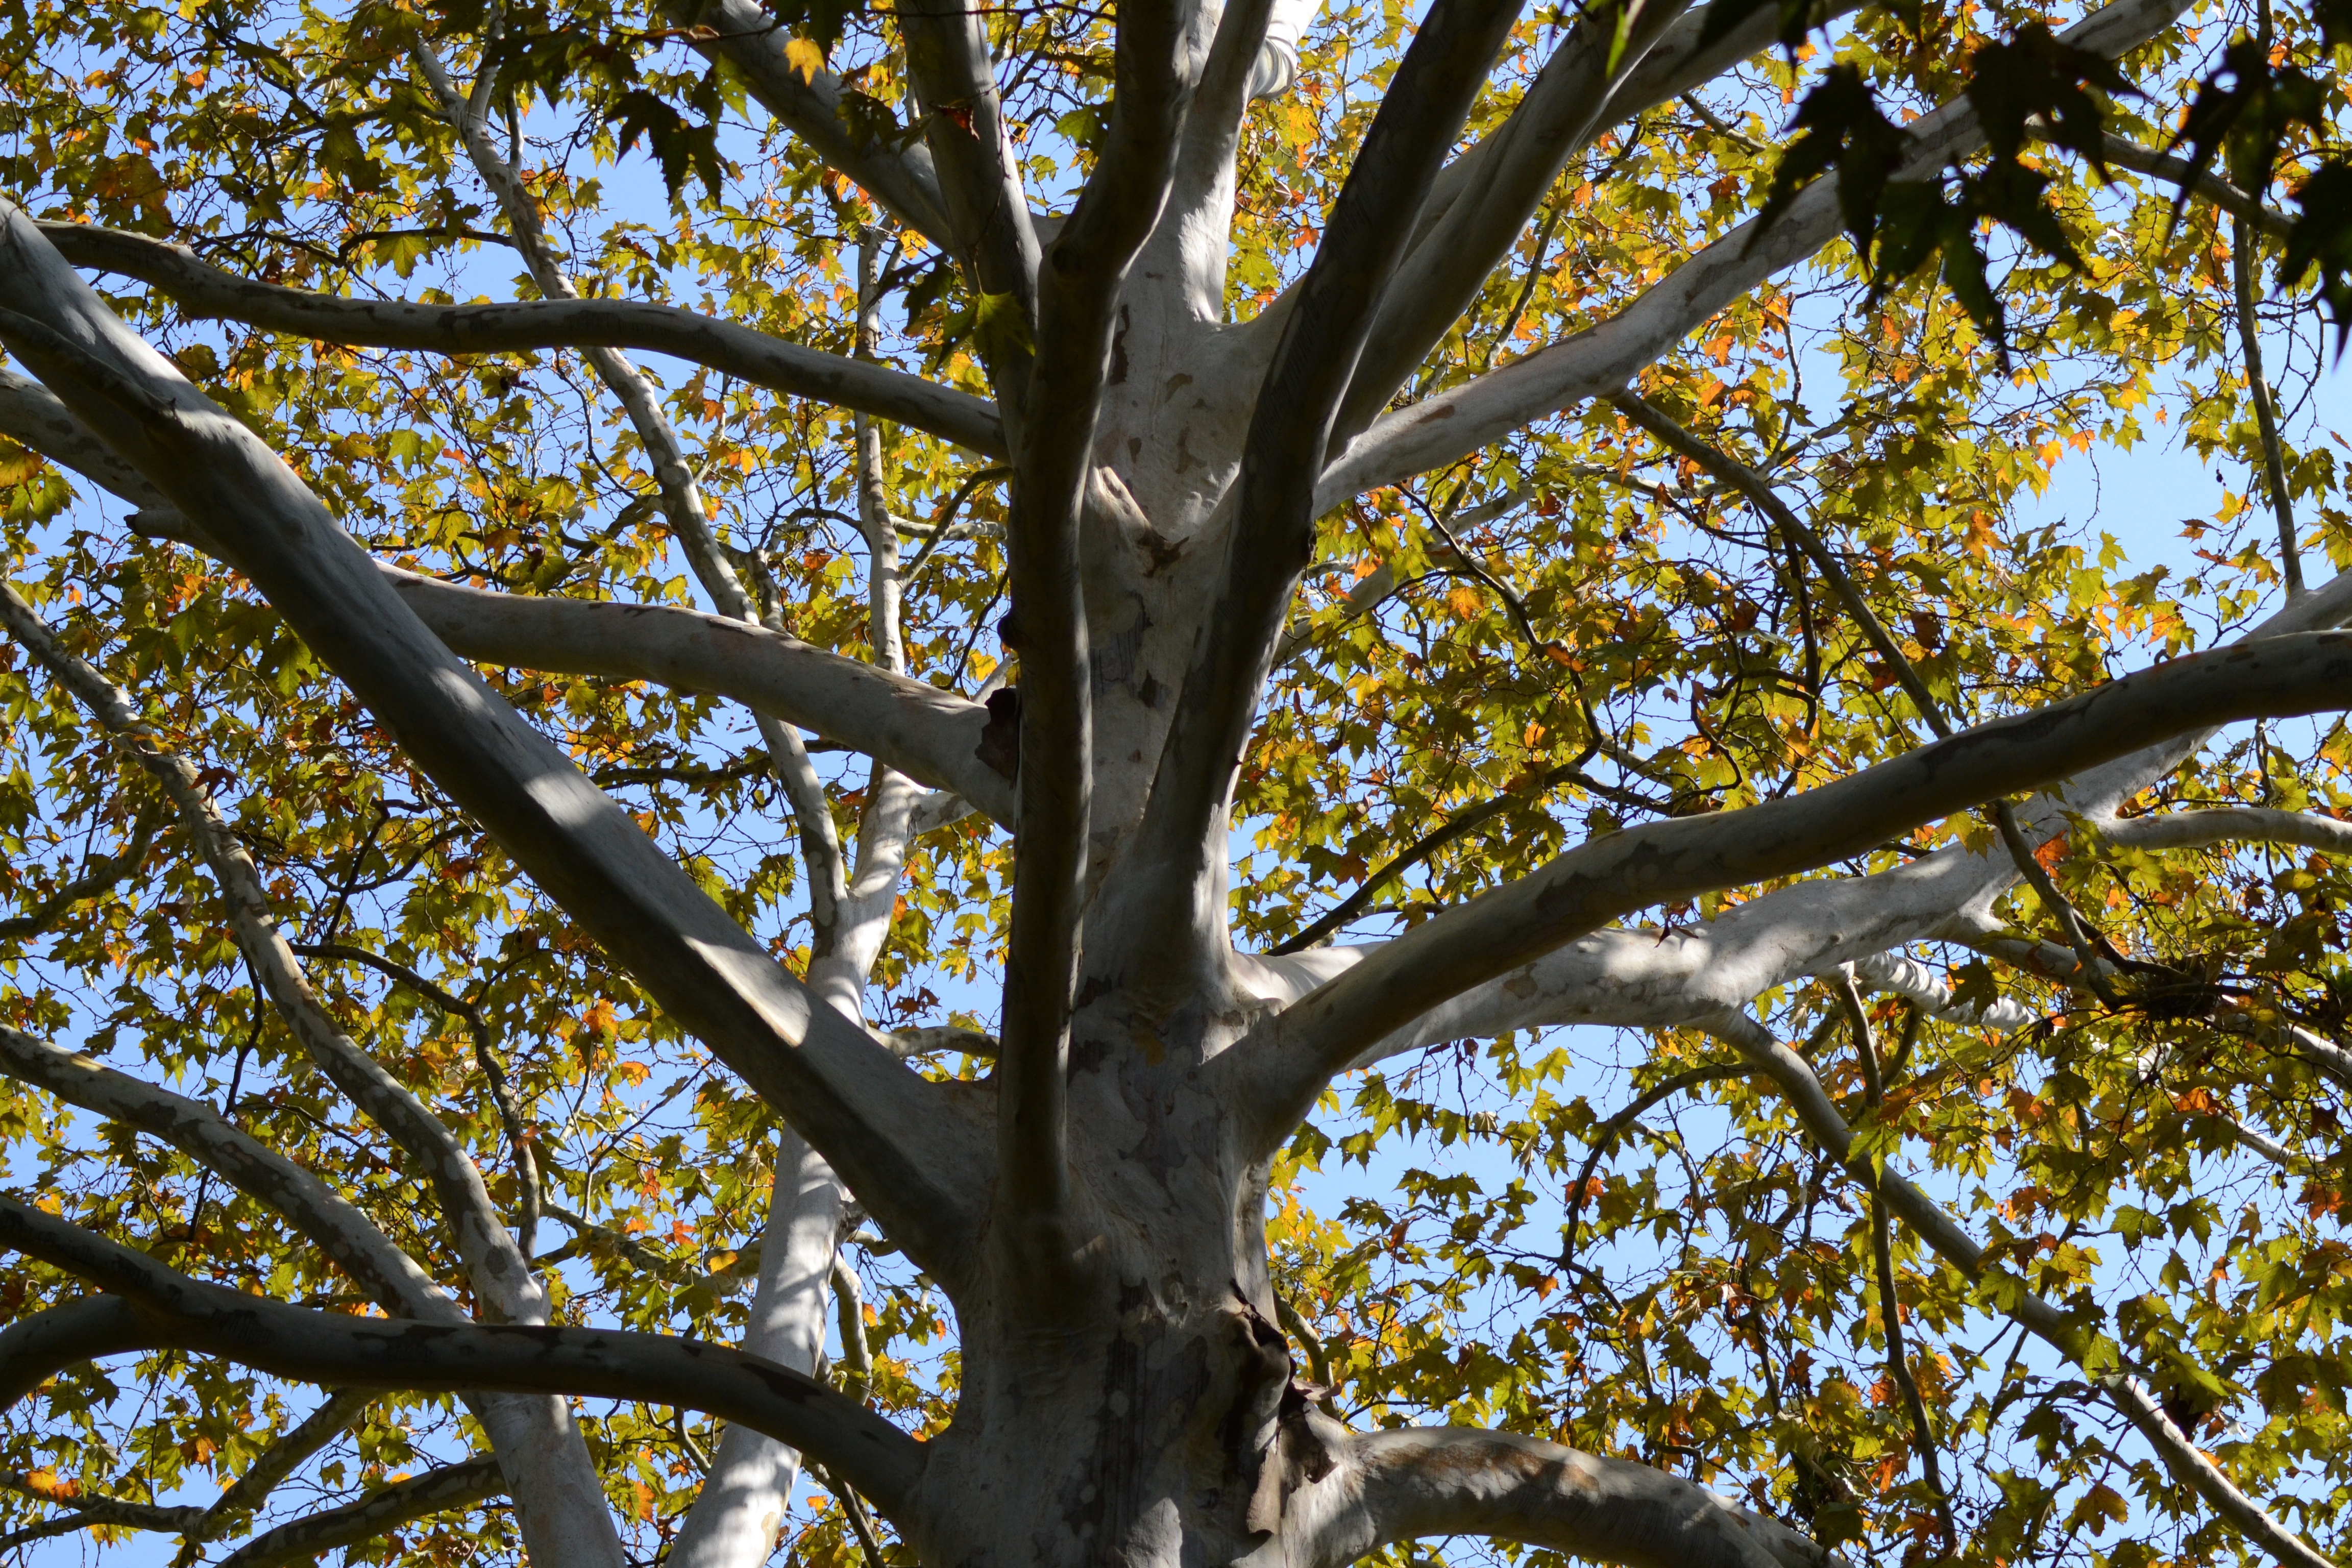
tree, nature, forest, branch, plant, sunlight, leaf, flower, autumn, botany, season, deciduous, grove, woodland, flowering plant, woody plant, land plant, plane tree family